Bassae Frieze

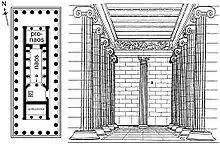
Reconstruction of the temple showing the frieze in situ, note the Corinthian column, a.

As has been remarked the temple's existence had been known to scholars from the record in Pausanias but its location was uncertain until the accidental discovery in November 1765 by the French architect J. Bocher of the site, but unfortunately he was unable to survey the place due to his murder on his second visit. Though the temple was visited several times in the intervening years, it wasn't until the expedition of 1812 that excavations began. Of the informal group of antiquaries who undertook the enterprise it fell to Haller to record the 1812 dig in his field notebook, the two copies of which are the only surviving details of the disposition of the intact site and finds since the drawings he made in 1811 were lost at sea. However, though Haller's study was exacting by the standards of the day no record was kept of the findspots of the frieze, and only sketchy details that parts of the frieze were found on the temple floor inside the cella by Brondsted. Furthermore, the early explorers of the temple make little discussion of the sculpture in their subsequent publications, it was not until 1892 that they were formally published with Arthur Smith's catalogue of the British Museum's holdings.